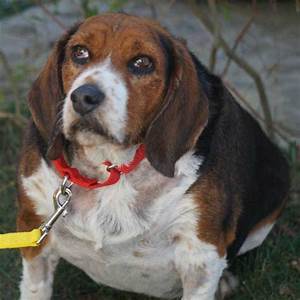
Label: cane